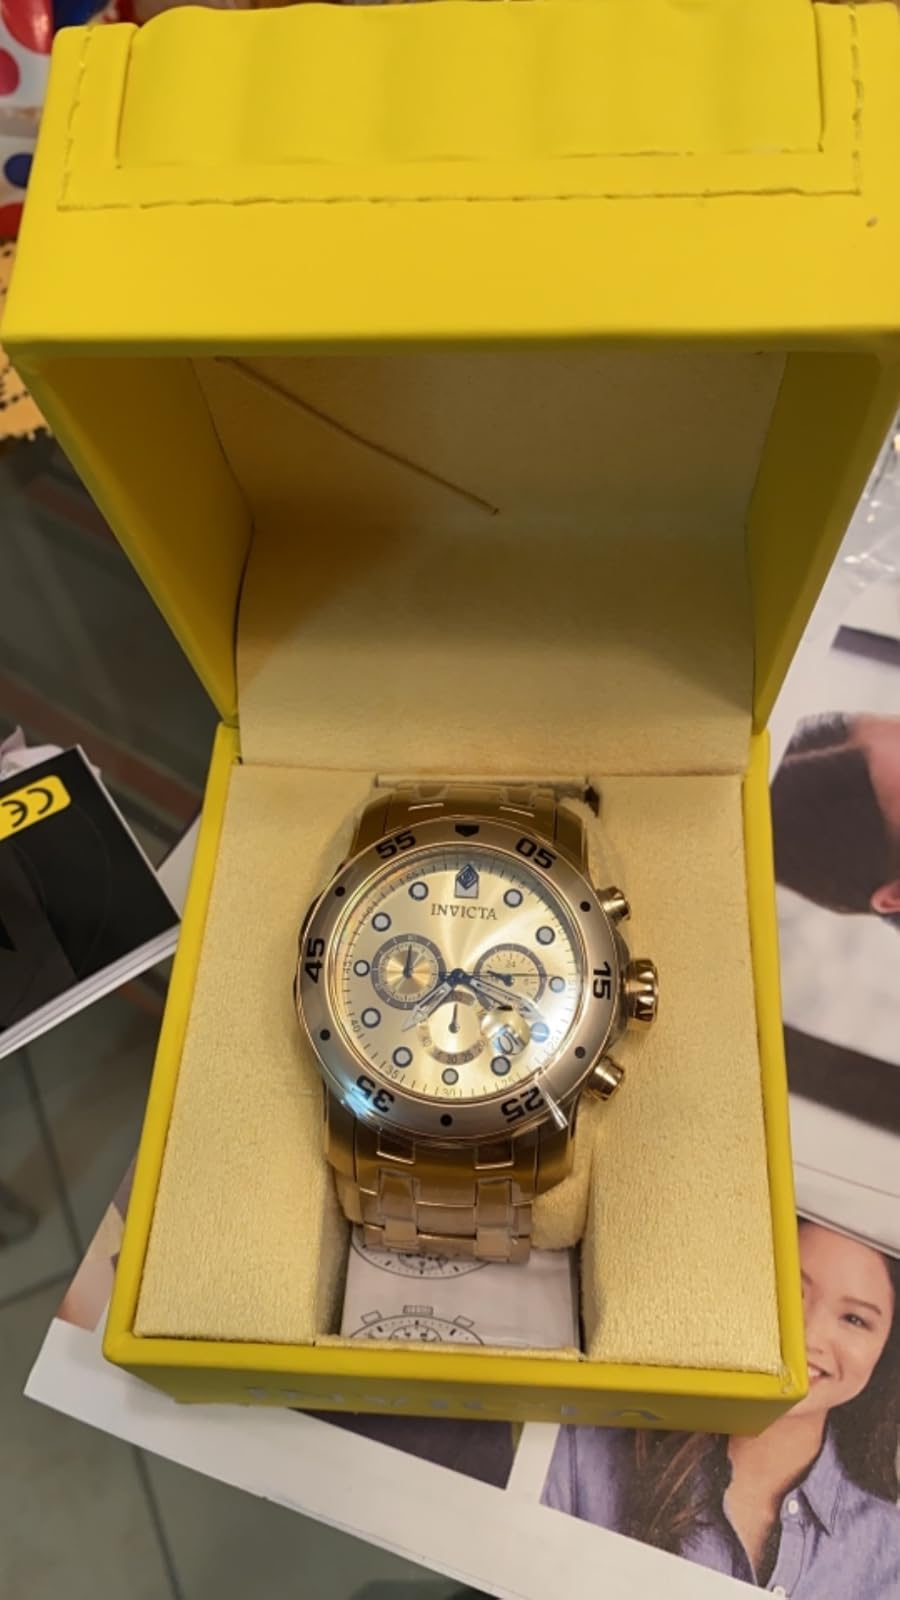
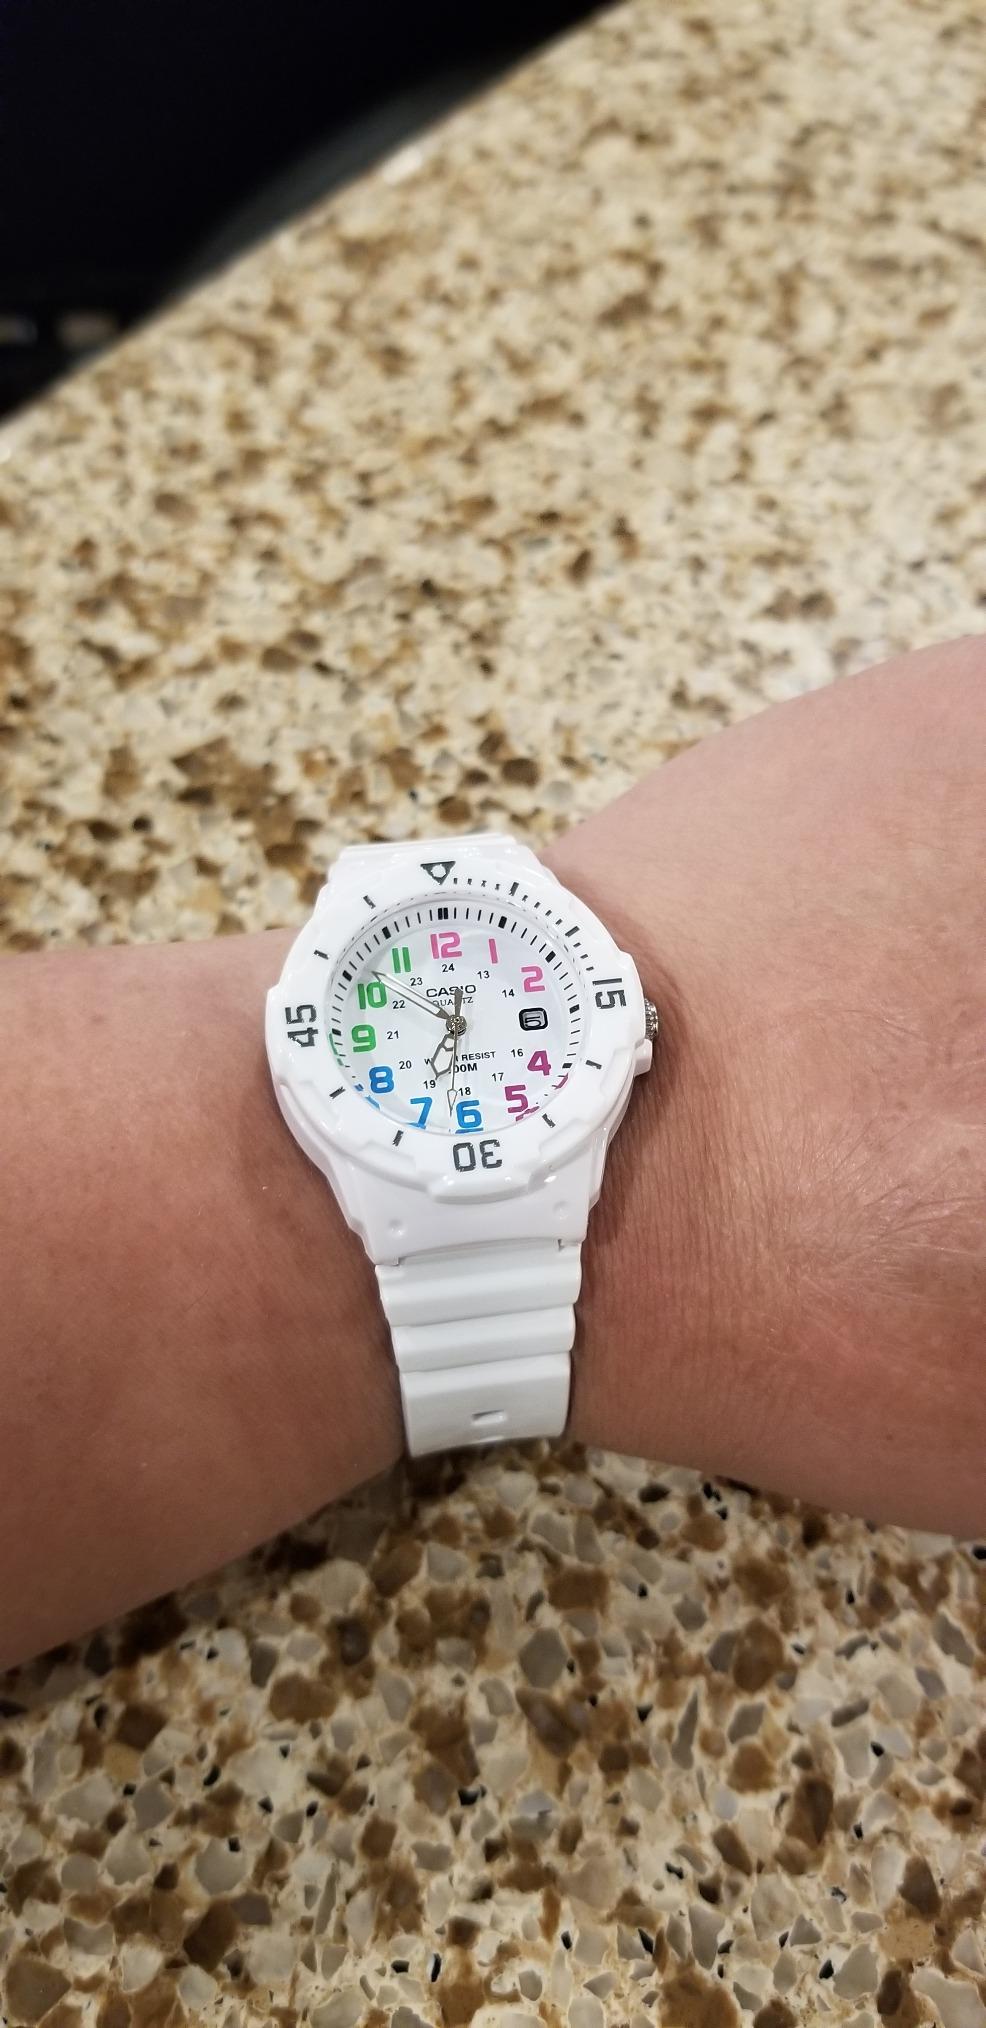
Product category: accessories_watch
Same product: no